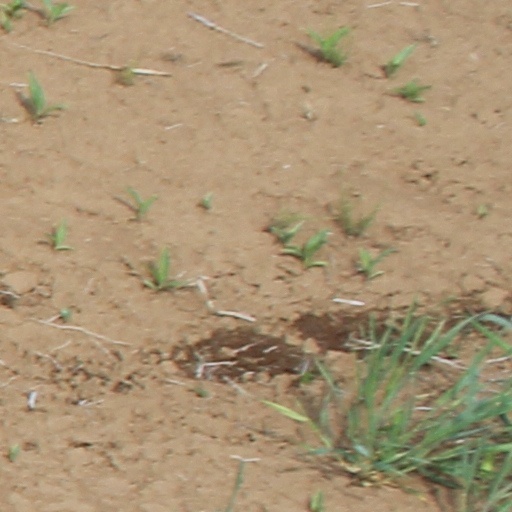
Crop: wheat